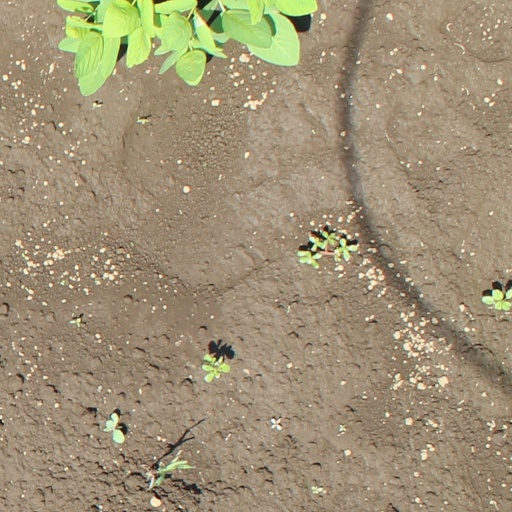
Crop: soybean